Celbridge

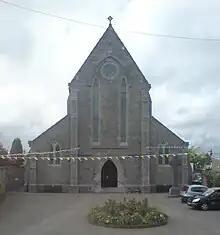
St. Patrick's Church

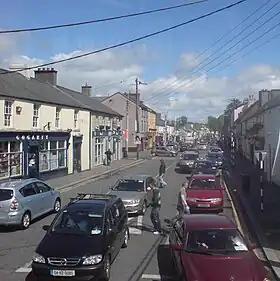
Celbridge Main Street

Celbridge has six primary schools: Primrose Hill (co-ed, COI), St Brigid's (girls, RC), Aghards also known as Scoil Mochua (mixed, RC), Scoil na Mainistreach (mixed, RC), North Kildare Educate Together National School (mixed, multi-denominational), and St Patrick's currently located in the GAA grounds on the Newcastle road (mixed, RC); and three secondary schools: Celbridge Community School (a coeducational school, operating under the auspices of the Kildare/Wicklow Education & Training Board and Educate Together.), St. Wolstan's Community School for girls (the only all-female community school in Ireland), and Salesian College Celbridge for boys.